Meanwood

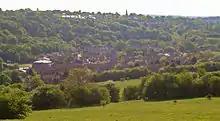
View of Farm Hill Way and Boothroyd Drive, showing the Model Farm towards the bottom left. Meanwood Cricket Club can also be seen.

In 1919, 80 acres of land to the south of Meanwood, close to Woodhouse Ridge, was sold by the Model Farm to Leeds Corporation. The Farm Hill housing estate was developed on the land. The area was often referred to informally as the 'white houses' because of the colour the concrete was rendered. The estate became a concentration of bad press for Meanwood very quickly. Most of the original houses were demolished in the late 1980s and many of the residents were moved to the Beckhill estate. The opening credits to police drama Parkin's Patch began with a scene shot at Farm Hill.